Penile injury

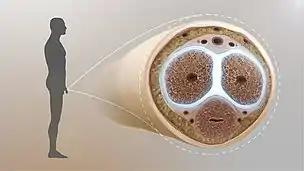
A still from a 3D medical animation showing tunica albuginea.

Penile fractures are the result of rupture of the tunica albuginea. They are fairly rare and can co-occur with partial or complete urethral rupture, though this is rare. Urethral damage occurs in 10–38% of cases. Fractures are treated with emergency surgery, and can be diagnosed with ultrasound, especially in pediatric cases. Penile fractures are caused by trauma to the erect penis, typically by suddenly bending it laterally during penetrative intercourse with the receptive partner on top of the penetrating partner, or during masturbation. Characterized by a loud popping sound at the time of the injury, the result of the tunica albuginea rupturing. Other symptoms include severe pain, loss of erection, and swelling. Symptoms of urethral injury include hematuria, blood at the meatus, and dysuria. If left untreated, complications result in 28–53% of cases; these include permanent curvature of the penis, fistula, urethral diverticulum, priapism, and erectile dysfunction.